Answer in natural language. Estimate the real world distances between objects in the image. Which object is closer to bluegrey rectangular table, brown wooden chair with soft cushion or simple wooden bench? Choose between the following options: simple wooden bench or brown wooden chair with soft cushion
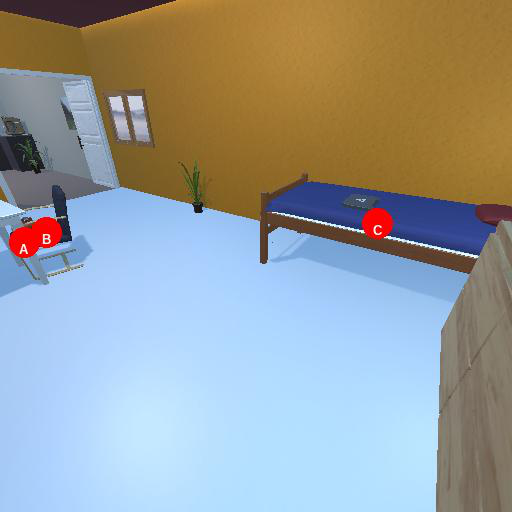
<answer>brown wooden chair with soft cushion</answer>